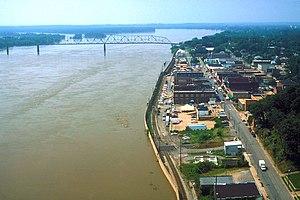
Cette page concerne des événements d'actualité qui se sont produits durant l'année 1993 du calendrier grégorien aux États-Unis.